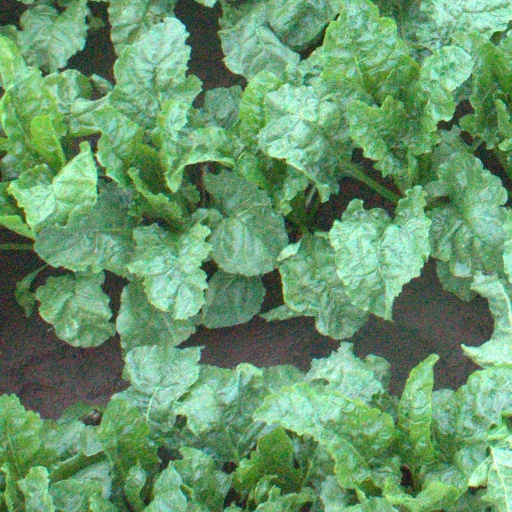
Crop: sugar beet